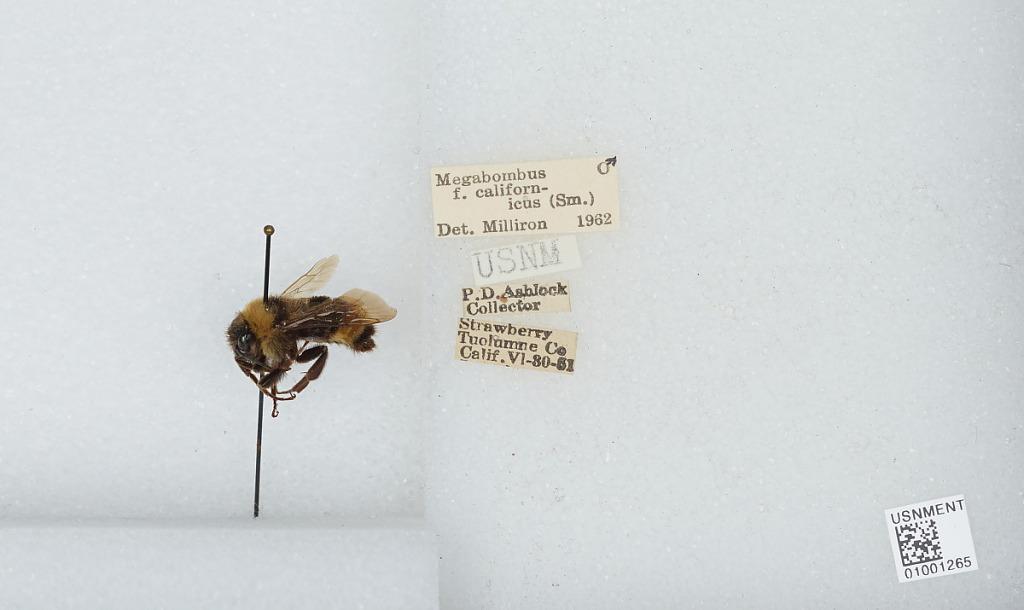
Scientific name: Bombus (Fervidobombus) californicus Smith
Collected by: P. Ashlock
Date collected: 1951-6-30
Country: United States
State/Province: California
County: Tuolumne
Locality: Strawberry
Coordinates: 38.1983, -120.009
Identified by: Milliron